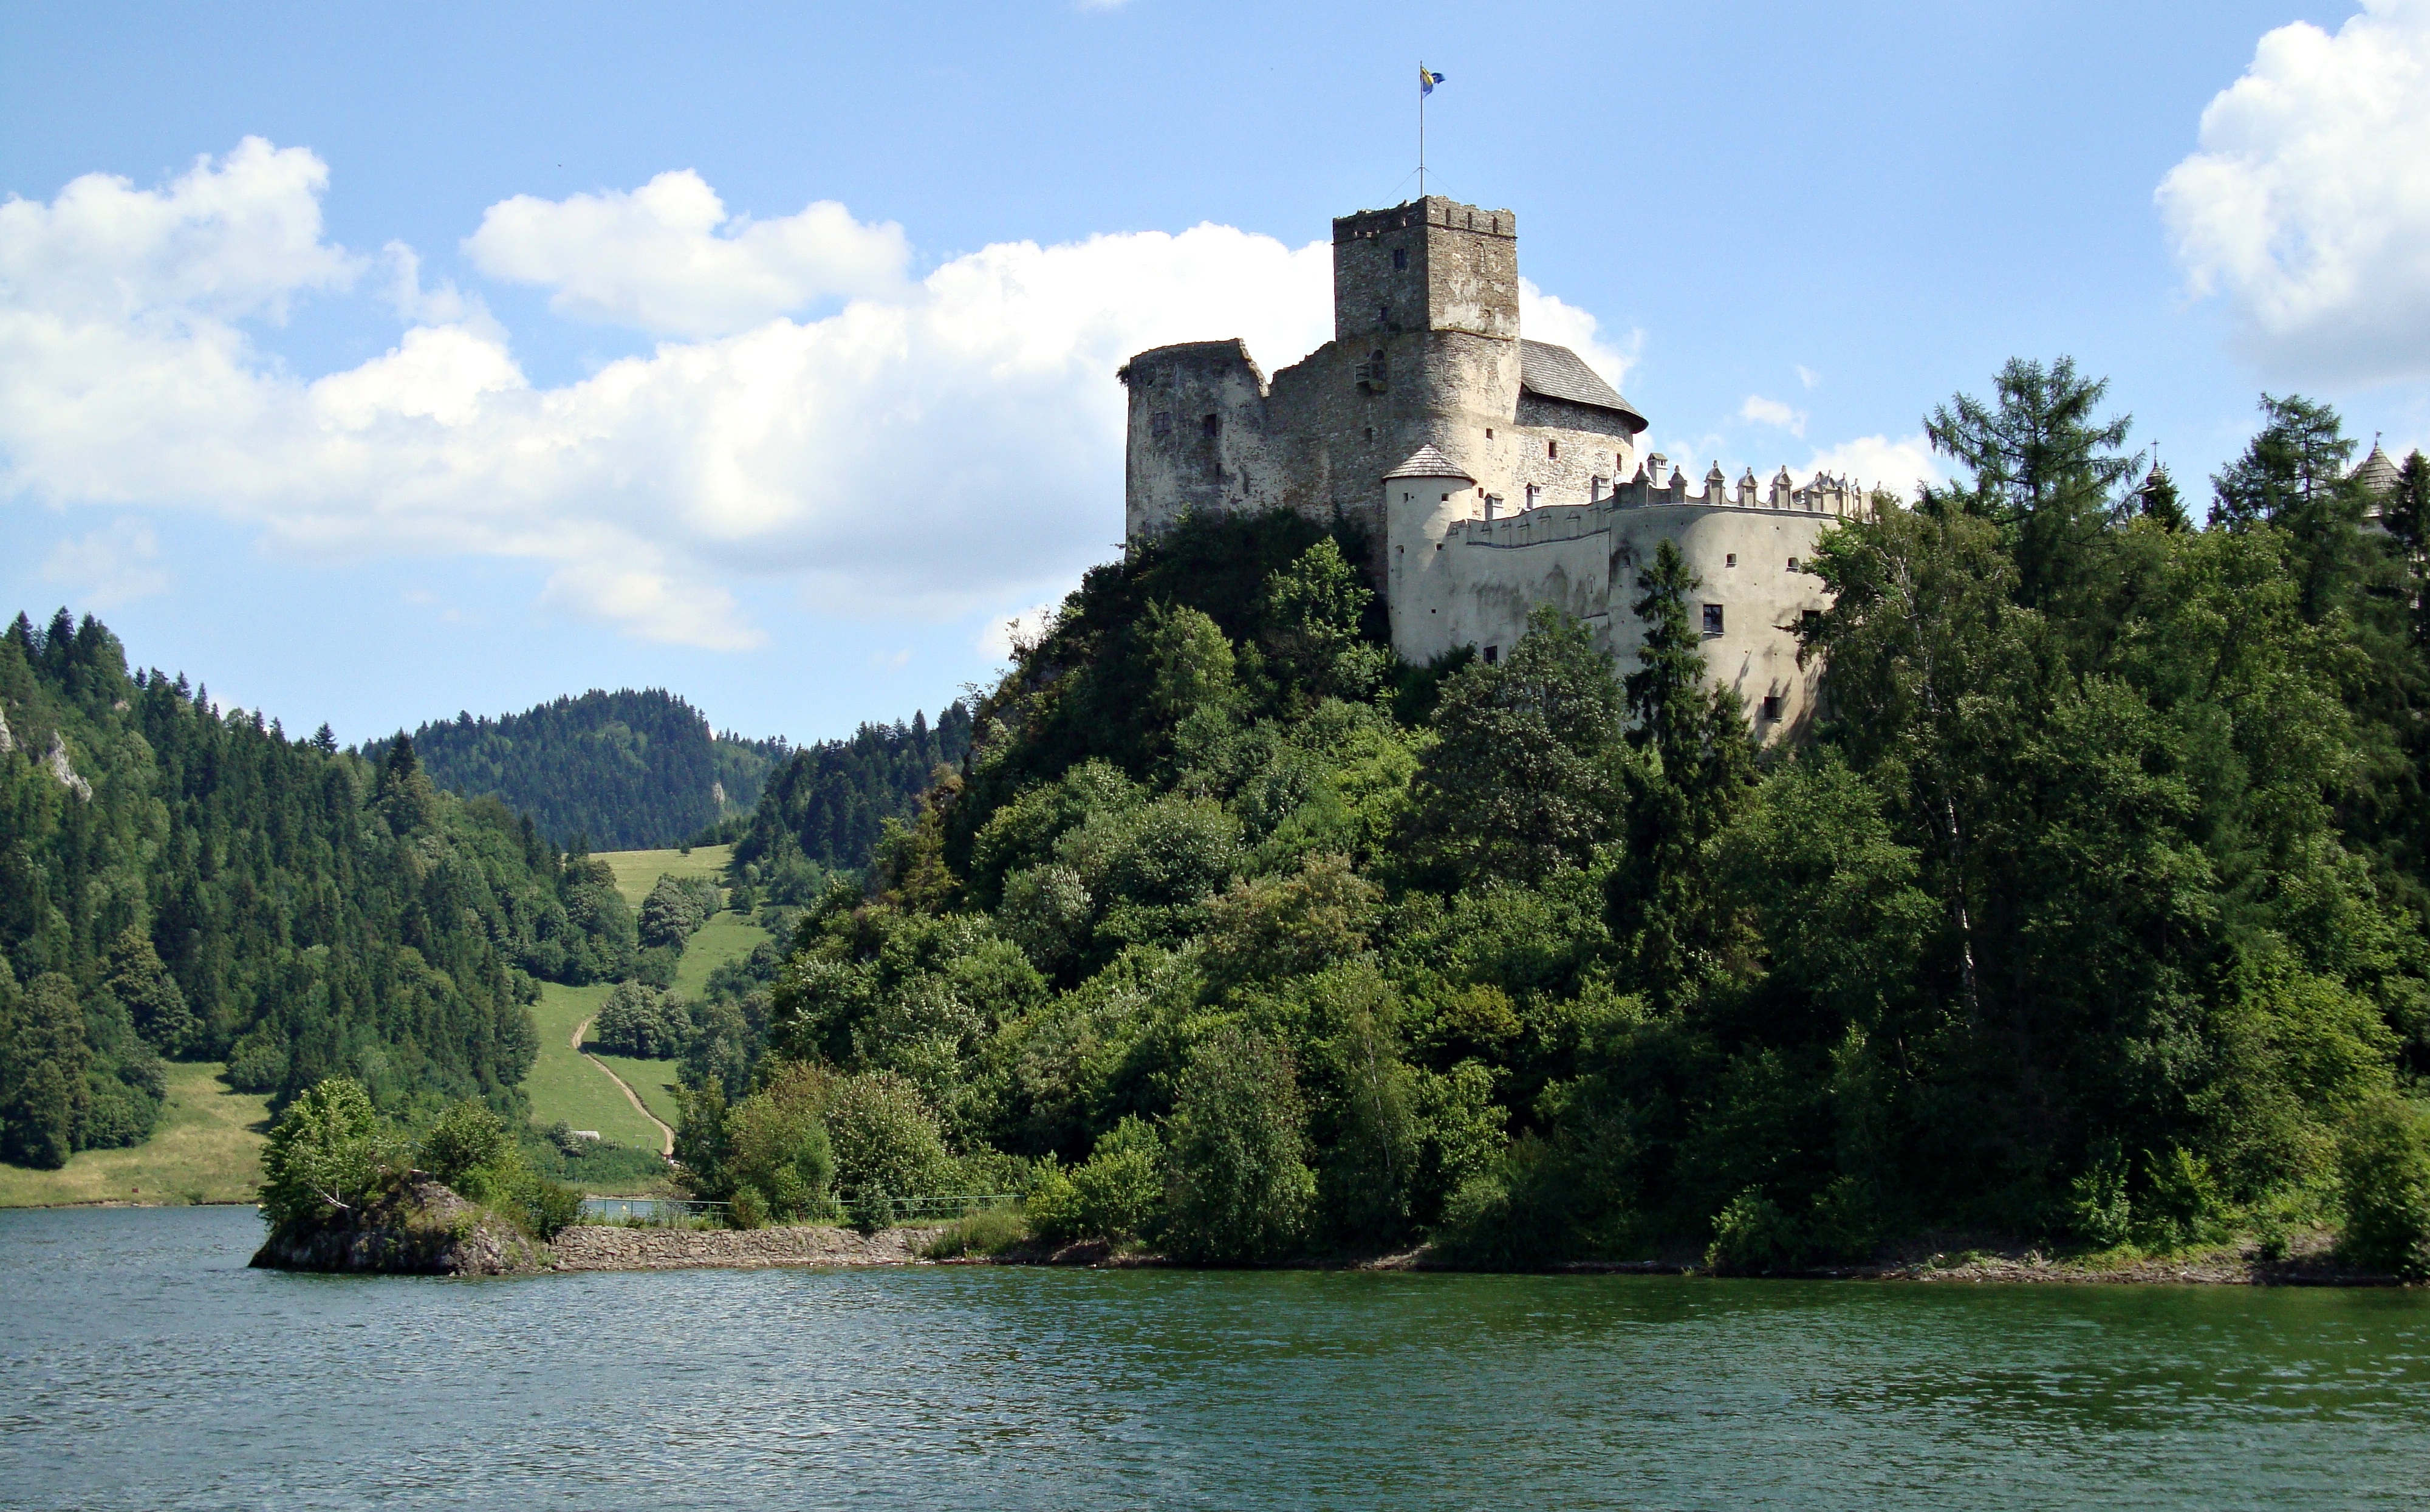
water, chateau, river, castle, reservoir, poland, pieniny, malopolska